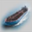
Label: ship